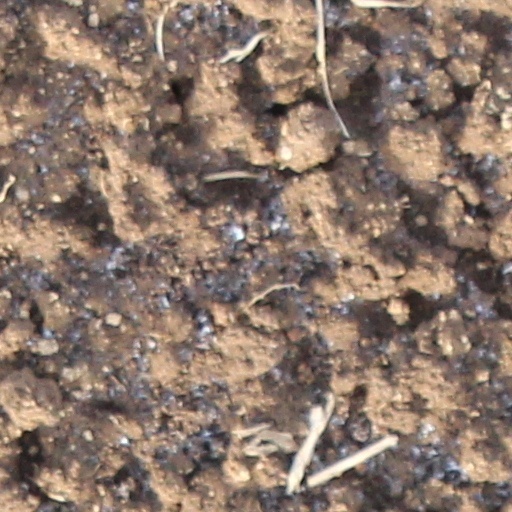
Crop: wheat